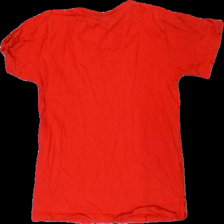
View: back
Type: T-shirt
Category: Children
Brand: Not in the list
Brand text on label: Firefly
Colors: Red, Black
Material: 100% cotton
Pattern: Other
Cut: Regular, C-collar
Size: 140
Season: All
Price range: 50-100
Recommended usage: Reuse